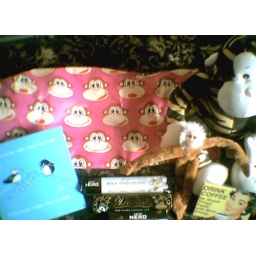
Presents from Jon - monkeys, chocolate, coffee-beans covered in chocolate (mmmm), a penguin card, and monkey paper :D